New York Courier and Enquirer

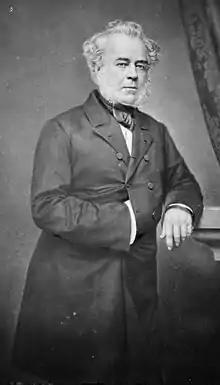
James Watson Webb, publisher

The "Courier and Enquirer" was based upon the merger of two pre-existing newspapers, Webb's "New York Morning Courier" (1827) and Mordecai Noah's "New-York Enquirer". After Webb purchased the "Enquirer" in 1829, he merged the two Manhattan-based news sheets to form the "Morning Courier and New-York Enquirer", usually called simply the "Courier and Enquirer". At that time a partisan supporter of newly elected President Andrew Jackson, Webb ran his newspaper in the interest of what was becoming the Democratic Party. He hired young journalist James Gordon Bennett, Sr. to be his associate editor.